Thérèse of Lisieux

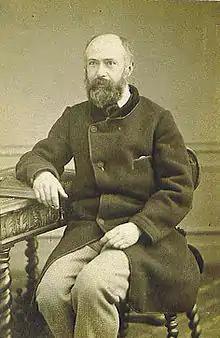
Louis Martin

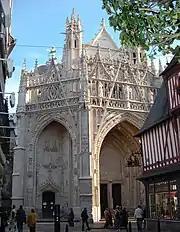
Basilica of Notre-Dame d'Alençon, where Therese was baptized

Soon after her birth in January 1873, the outlook for the survival of Therese Martin was uncertain. Because of her frail condition, she was entrusted to a wet nurse, Rose Taillé, who had already nursed two of the Martin children. Rose had her own children and could not live with the Martins, so Therese was sent to live with her in the forests of Semallé.